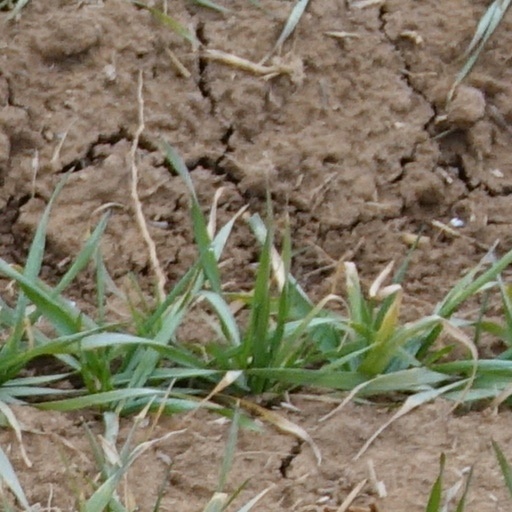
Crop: wheat